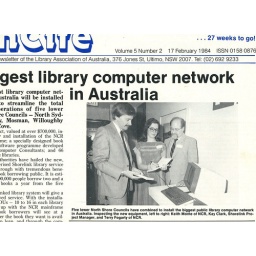
"Biggest library computer network in Australia"